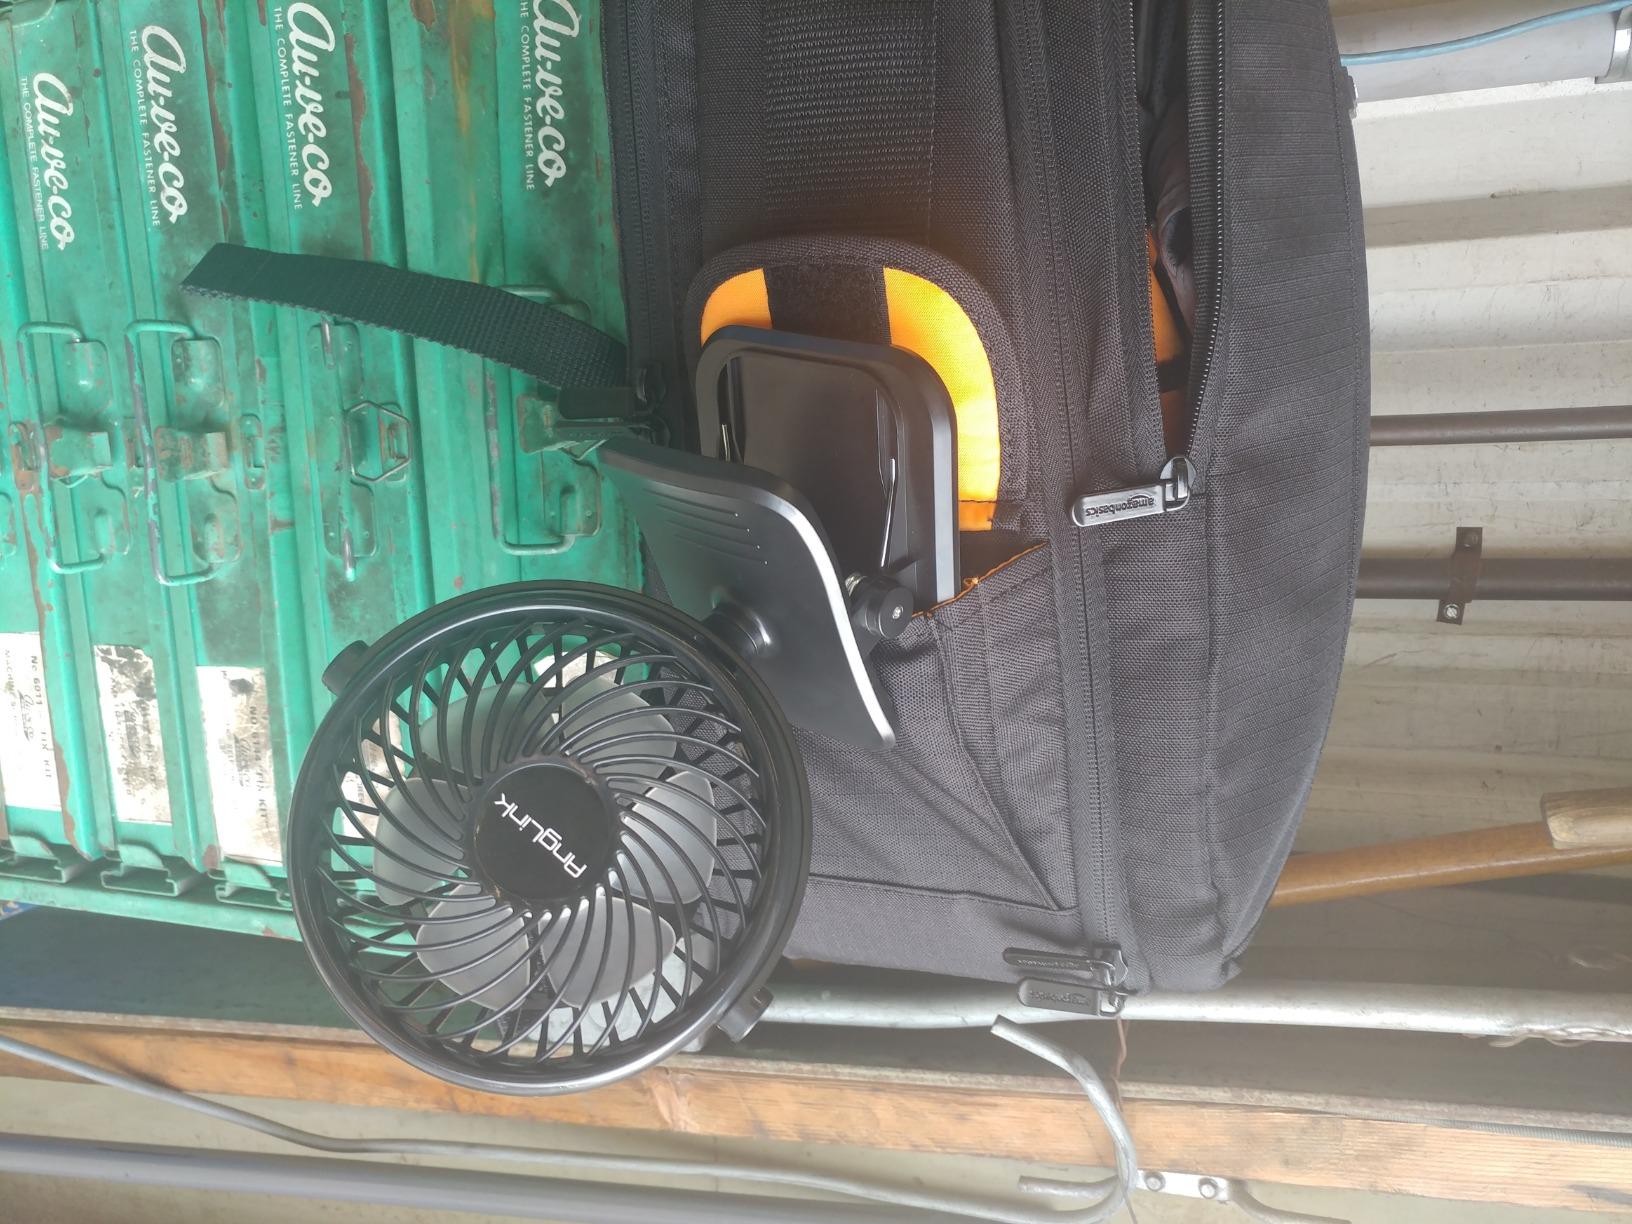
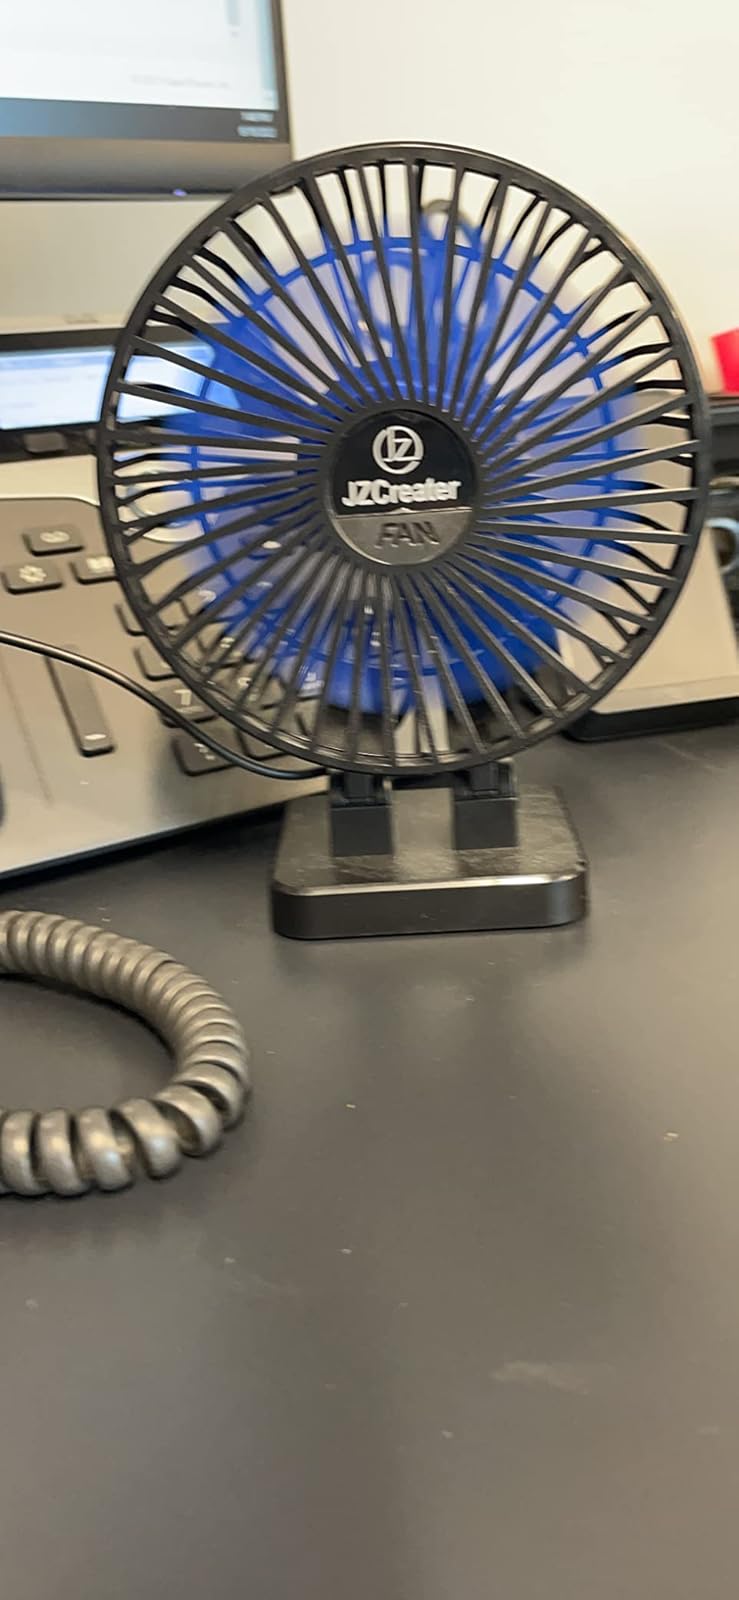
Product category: fan
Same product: no